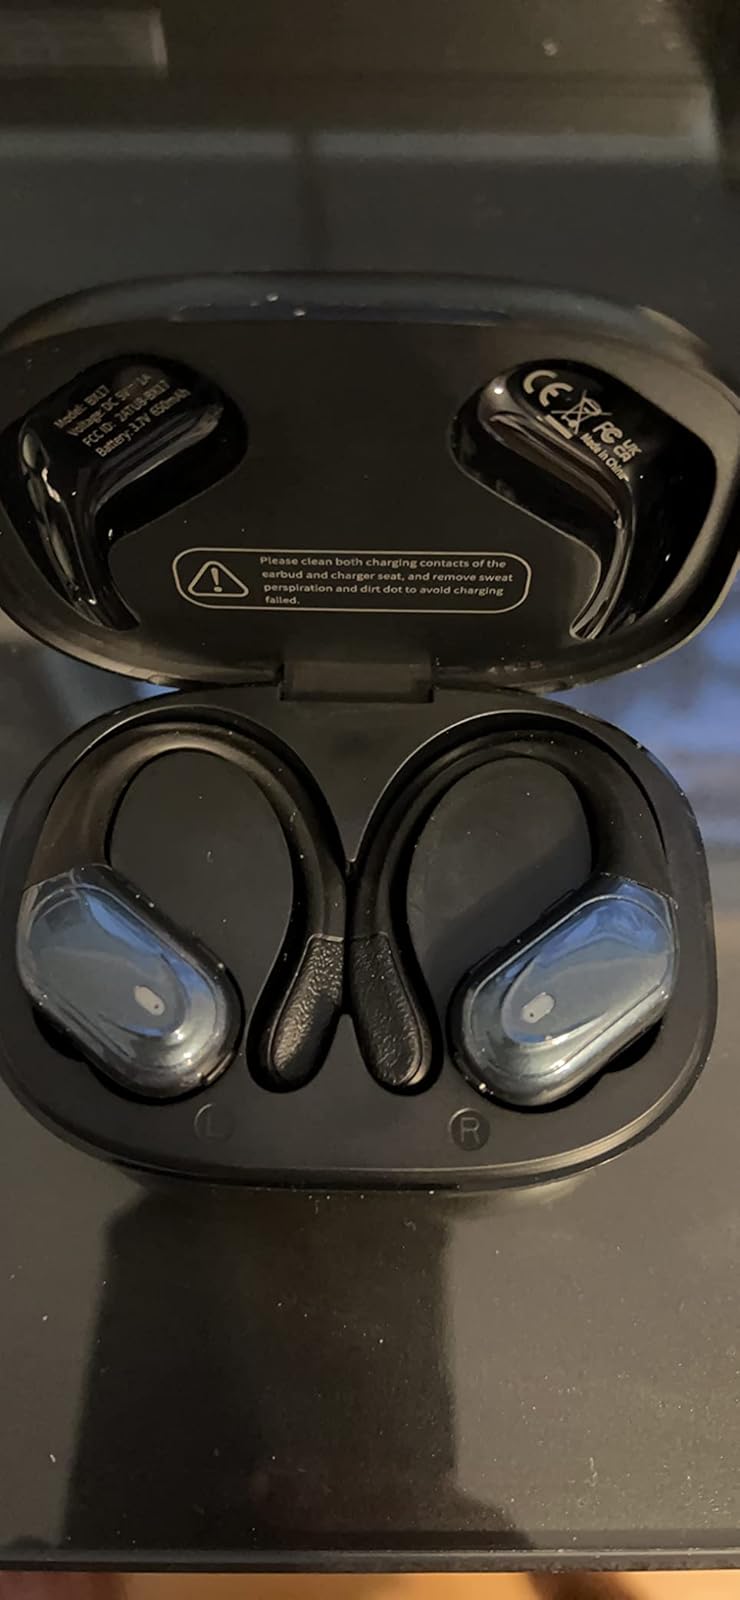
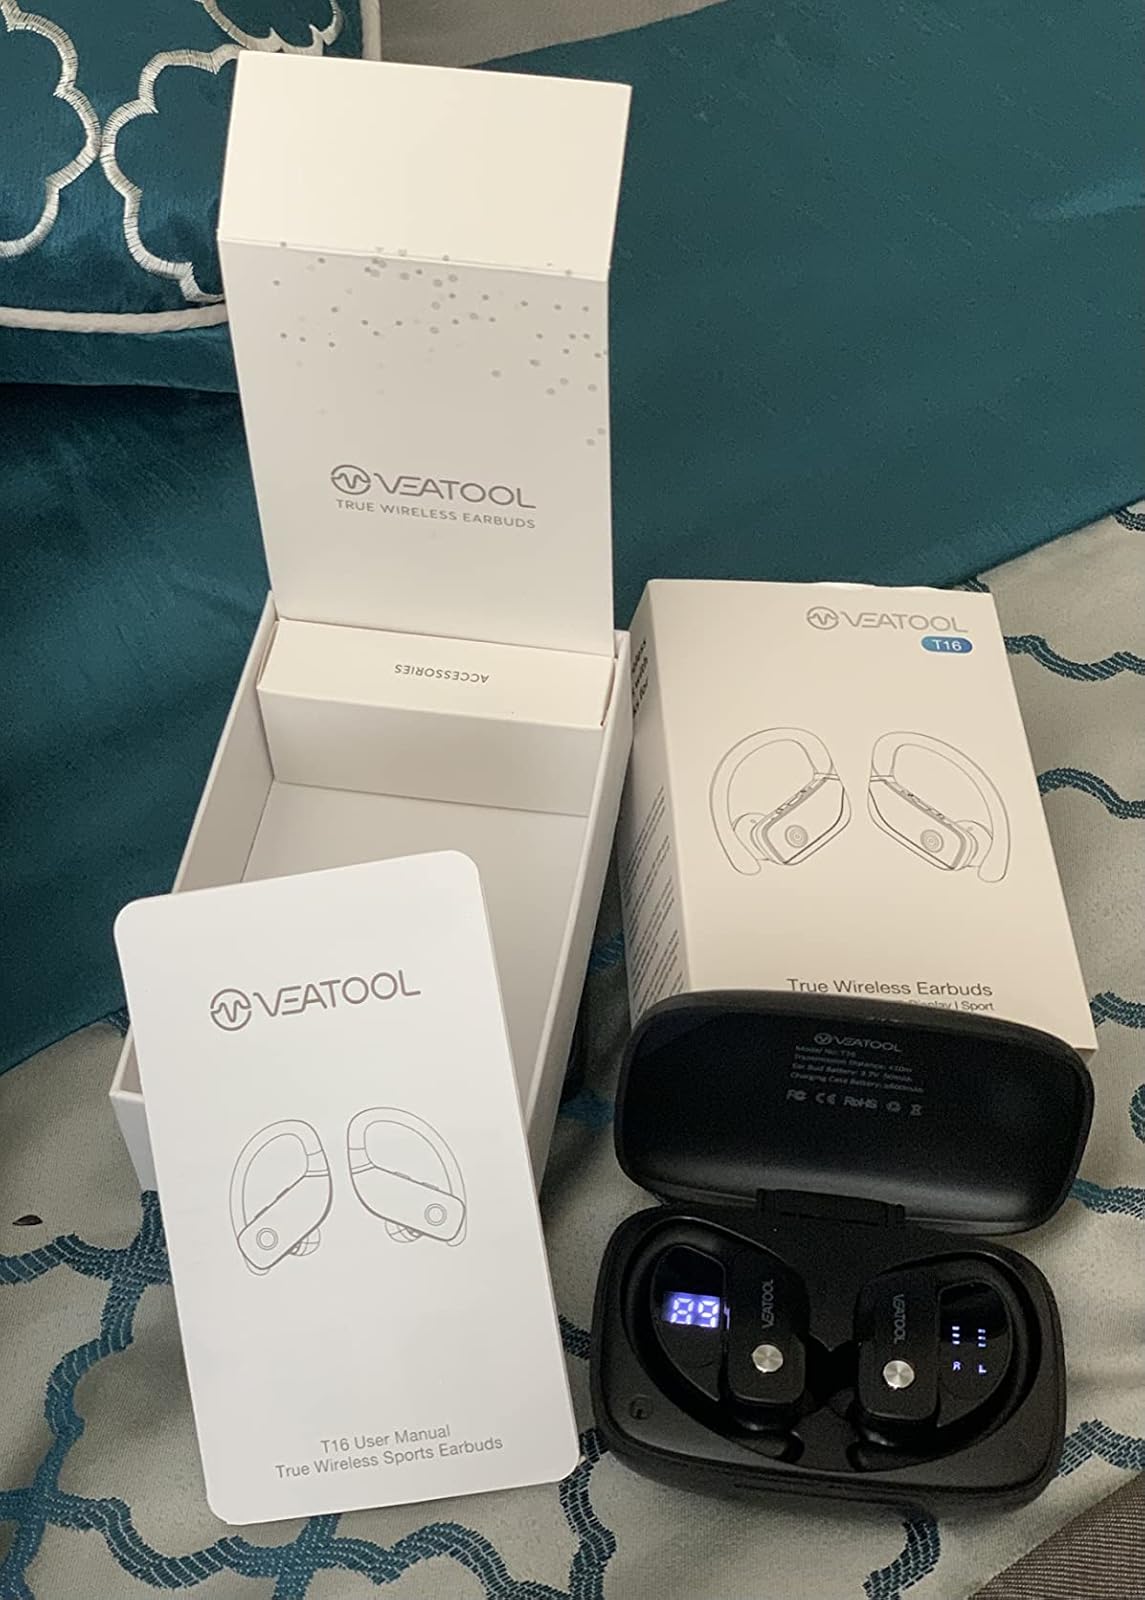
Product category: earbuds
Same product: no